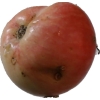
Label: Apple 10